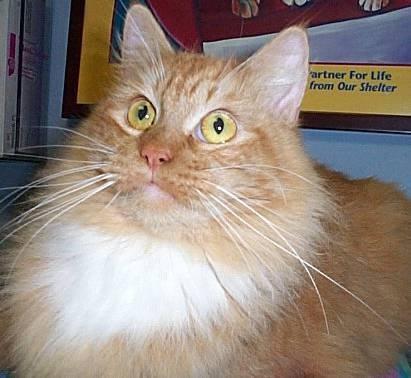
cat